Cornelia Schlosser

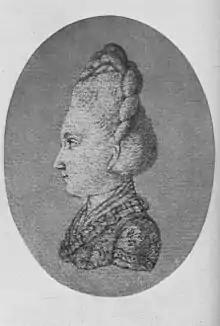
Cornelia Schlosser

The interdisciplinary Cornelia Goethe Center for Women's and Gender Studies at the University of Frankfurt is named after her, as is the Cornelia Goethe Prize that it awards.